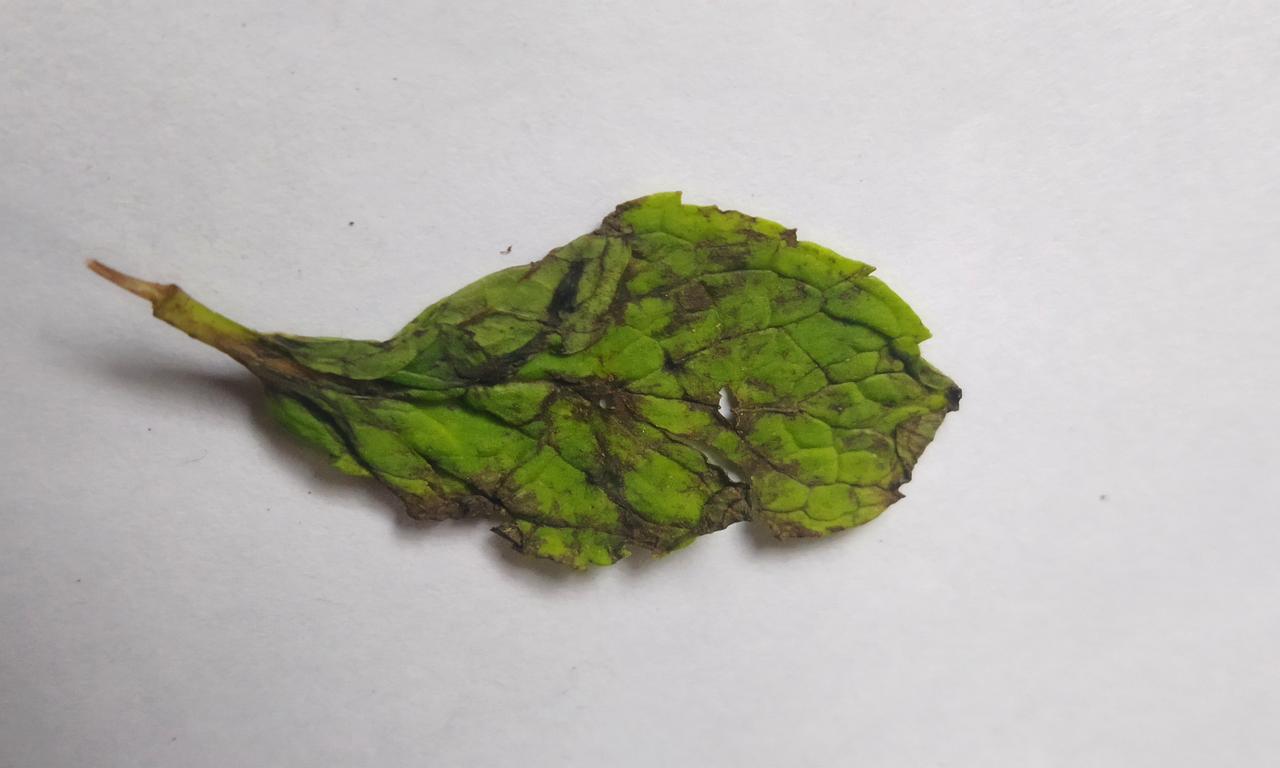
Label: Spoiled